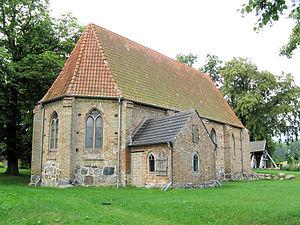
Bröbberow est une municipalité allemande du land de Mecklembourg-Poméranie-Occidentale et l'arrondissement de Rostock. En 2013, elle comptait 511 hab.